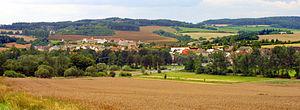
Mladotice est une commune du district de Plzeň-Nord, dans la région de Plzeň, en République tchèque. Sa population s'élevait à 545 habitants en 2019.